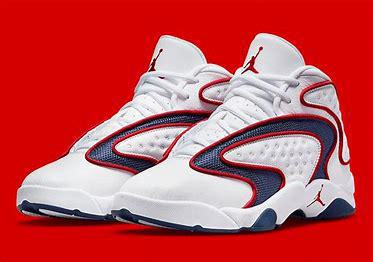
Brand: Jordan
Model: 100